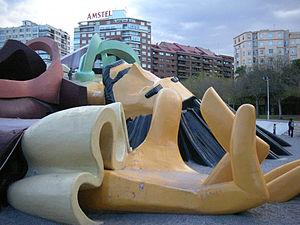
Le parc Gulliver est un parc situé au centre des Jardins du Turia à Valence, en Espagne.